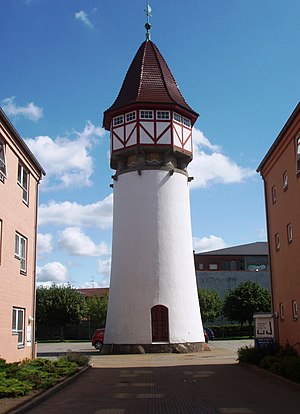
Silkeborg Vandtårn
Vandtårnet set fra Amaliegade
w:da:Silkeborg Vandtårn
Silkeborg Vandtårn er et vandtårn beliggende på Amaliegade i Silkeborg. Tårnet er tegnet af Anton Rosen, der stod bag en række bygningsværker i Silkeborg i begyndelsen af det 20. århundrede, til C. Commichaus Fabriker og er i stilarten historicisme. Det blev opført i 1902 og blev fredet i 1986.